Indoor golf

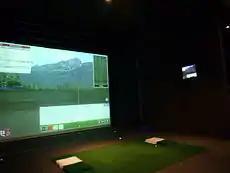
Projector-based golf simulator

A golf simulator allows golf to be played on a graphically or photographically simulated driving range or golf course, usually in an indoor setting. It is a technical system used by some golfers to continue their sport regardless of weather and time of day in a converted premises. Simulators have been available since the early 1970s, and systems range in cost from compact units costing well under $200 that work with a computer or video game console, to sophisticated ones costing tens of thousands of dollars. Advanced systems may utilize a dedicated room, hitting screen, projector and other paraphernalia.